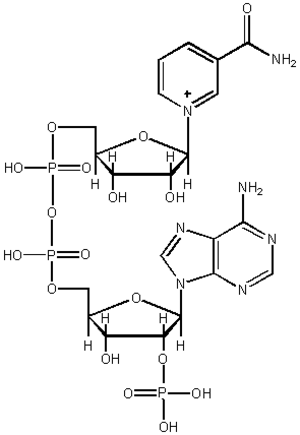
Nikotinamidadenindinukleotid
Nicotinamidadenindinucleotidephosphate (NADP+)
NAD⁺ eller Nikotinamidadenindinukleotid er en organisk forbindelse, der fungerer som hjælpermolekyle for enzymer, et såkaldt coenzym. Molekylet findes i to oxidationstilstande, hvoraf NAD⁺ er den oxiderede form. Den reducerede form af kaldes NADH. Ved tilføjelse af en fosfatgruppe dannes NADP⁺, hvis reducerede form er NADPH.